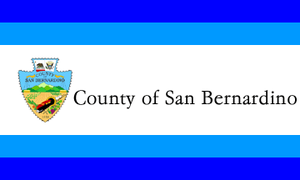
Le comté de San Bernardino est un comté de l'État de Californie aux États-Unis. Au recensement de 2010, il comptait 2 035 210 habitants. Son chef-lieu est San Bernardino. C'est le plus grand comté des États-Unis contigus en superficie. Celle-ci dépasse neuf États. Situé au sud-est de l'État de Californie, le comté comprend des déserts et des montagnes qui s'étendent des abords de la région du Grand Los Angeles jusqu'à la frontière du Nevada et au fleuve Colorado.
Chino est une municipalité située dans le comté de San Bernardino, dans l'état de Californie. Au recensement de 2000 la ville avait une population de 67 168 habitants.